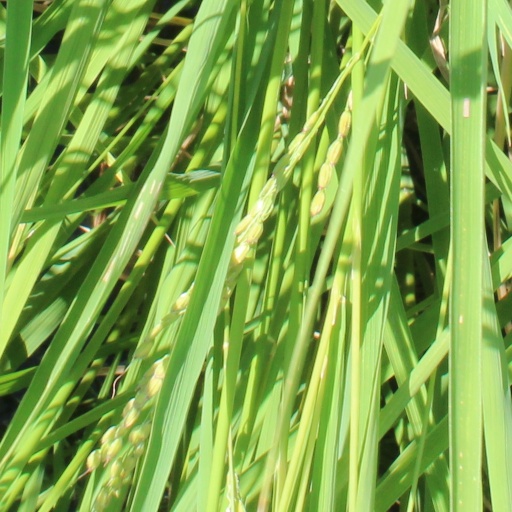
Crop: rice